Moffatt-Ladd House

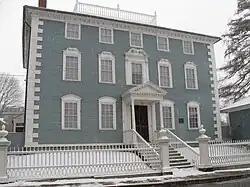
The Moffatt-Ladd House in December 2009

The Moffatt-Ladd House, also known as the William Whipple House, is a historic house museum and National Historic Landmark in Portsmouth, New Hampshire, United States. The 1763 Georgian house was the home of William Whipple (1730–1785), a Founding Father, a signer of the Declaration of Independence and Revolutionary War general. The house is now owned by the National Society of Colonial Dames in New Hampshire, and is open to the public.